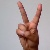
The image shows a hand gesture representing the letter 'V' in Indian Sign Language.